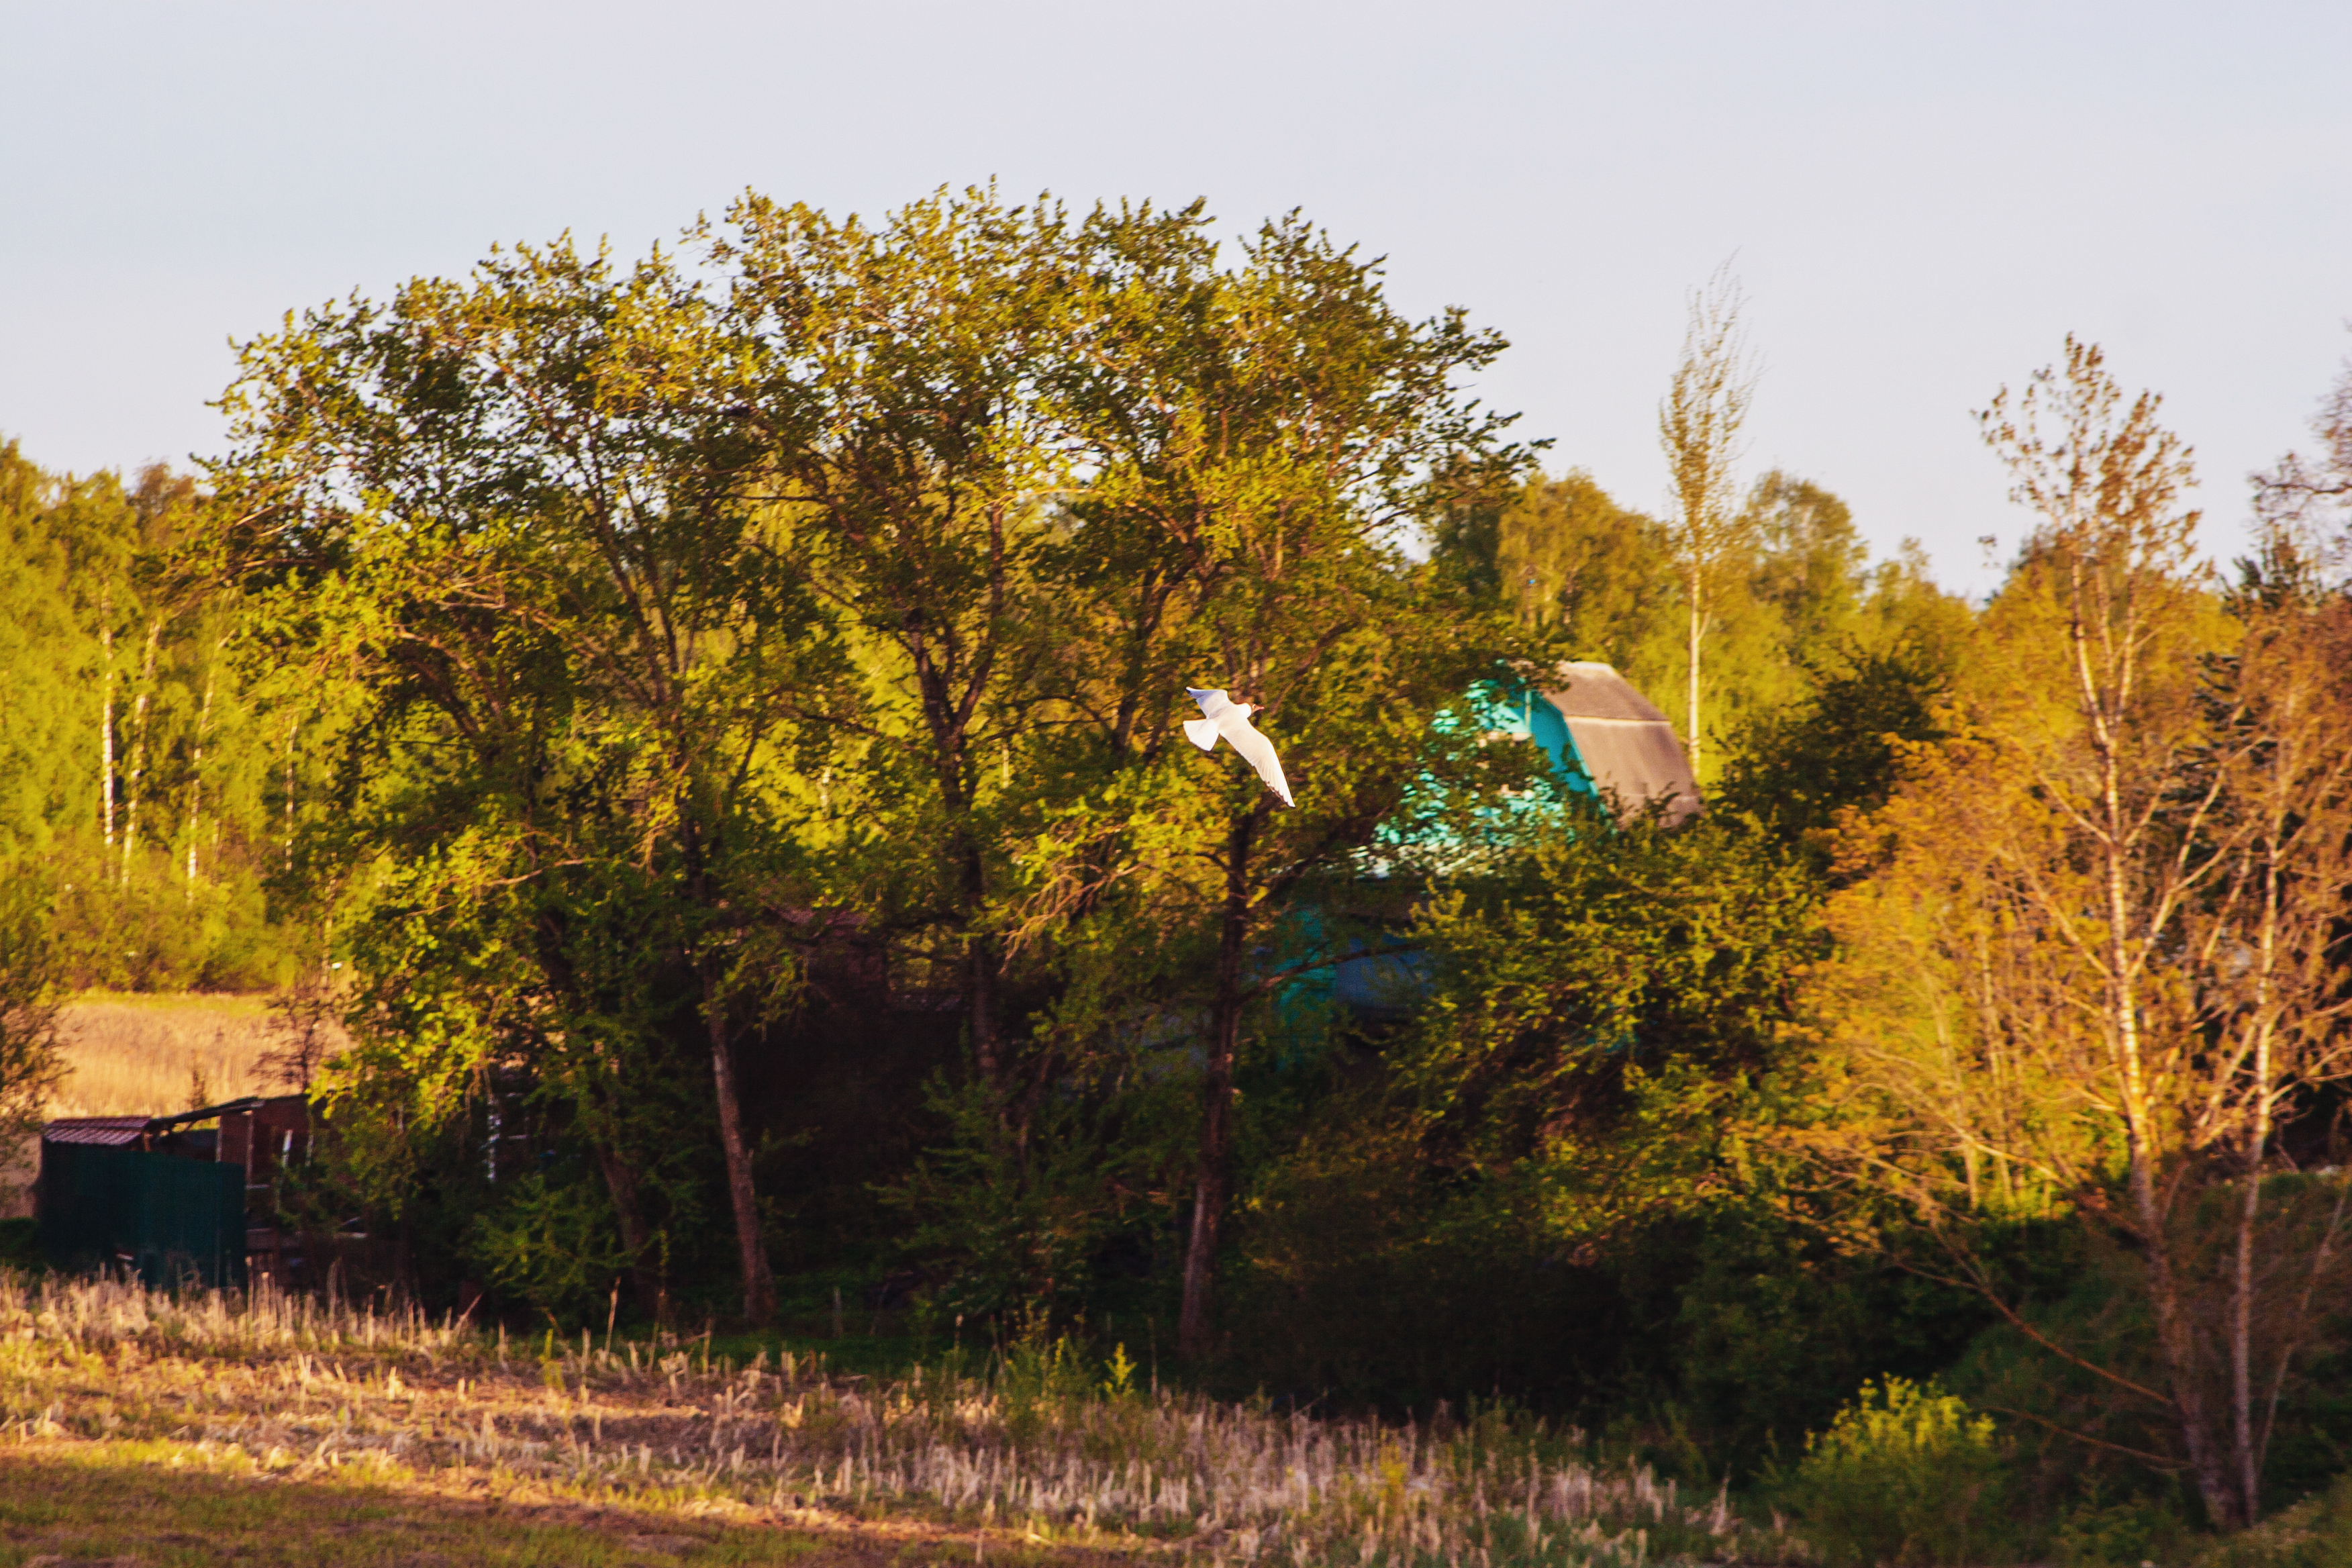
images, plant, sky, tree, natural landscape, sunlight, grass, deciduous, plain, twig, rural area, Tints and shades, landscape, shrub, meadow, forest, grassland, horizon, woodland, hill, prairie, road, pasture, temperate broadleaf and mixed forest, wildlife, field, evening, garden, soil, shrubland, grove, autumn, savanna, sunrise, farm, ranch, dusk